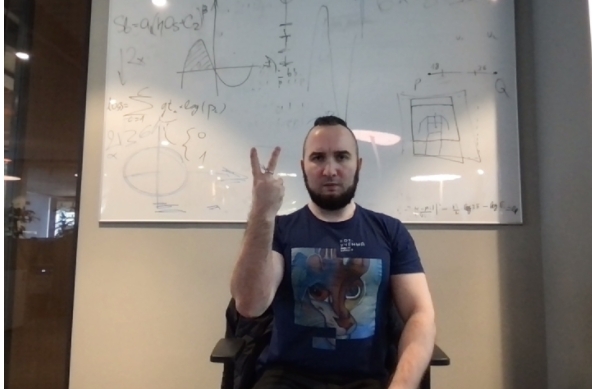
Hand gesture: peace_inverted